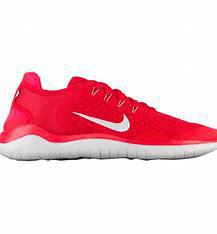
Brand: Nike
Model: Free RN 2018